Cantiere navale fratelli Orlando

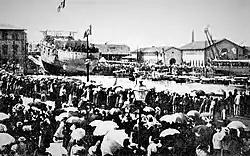
The launch of the cruiser Pisa from the Umbria slip

Cantiere navale fratelli Orlando (Orlando Brothers Shipyard) is a historical Italian shipyard in Livorno.